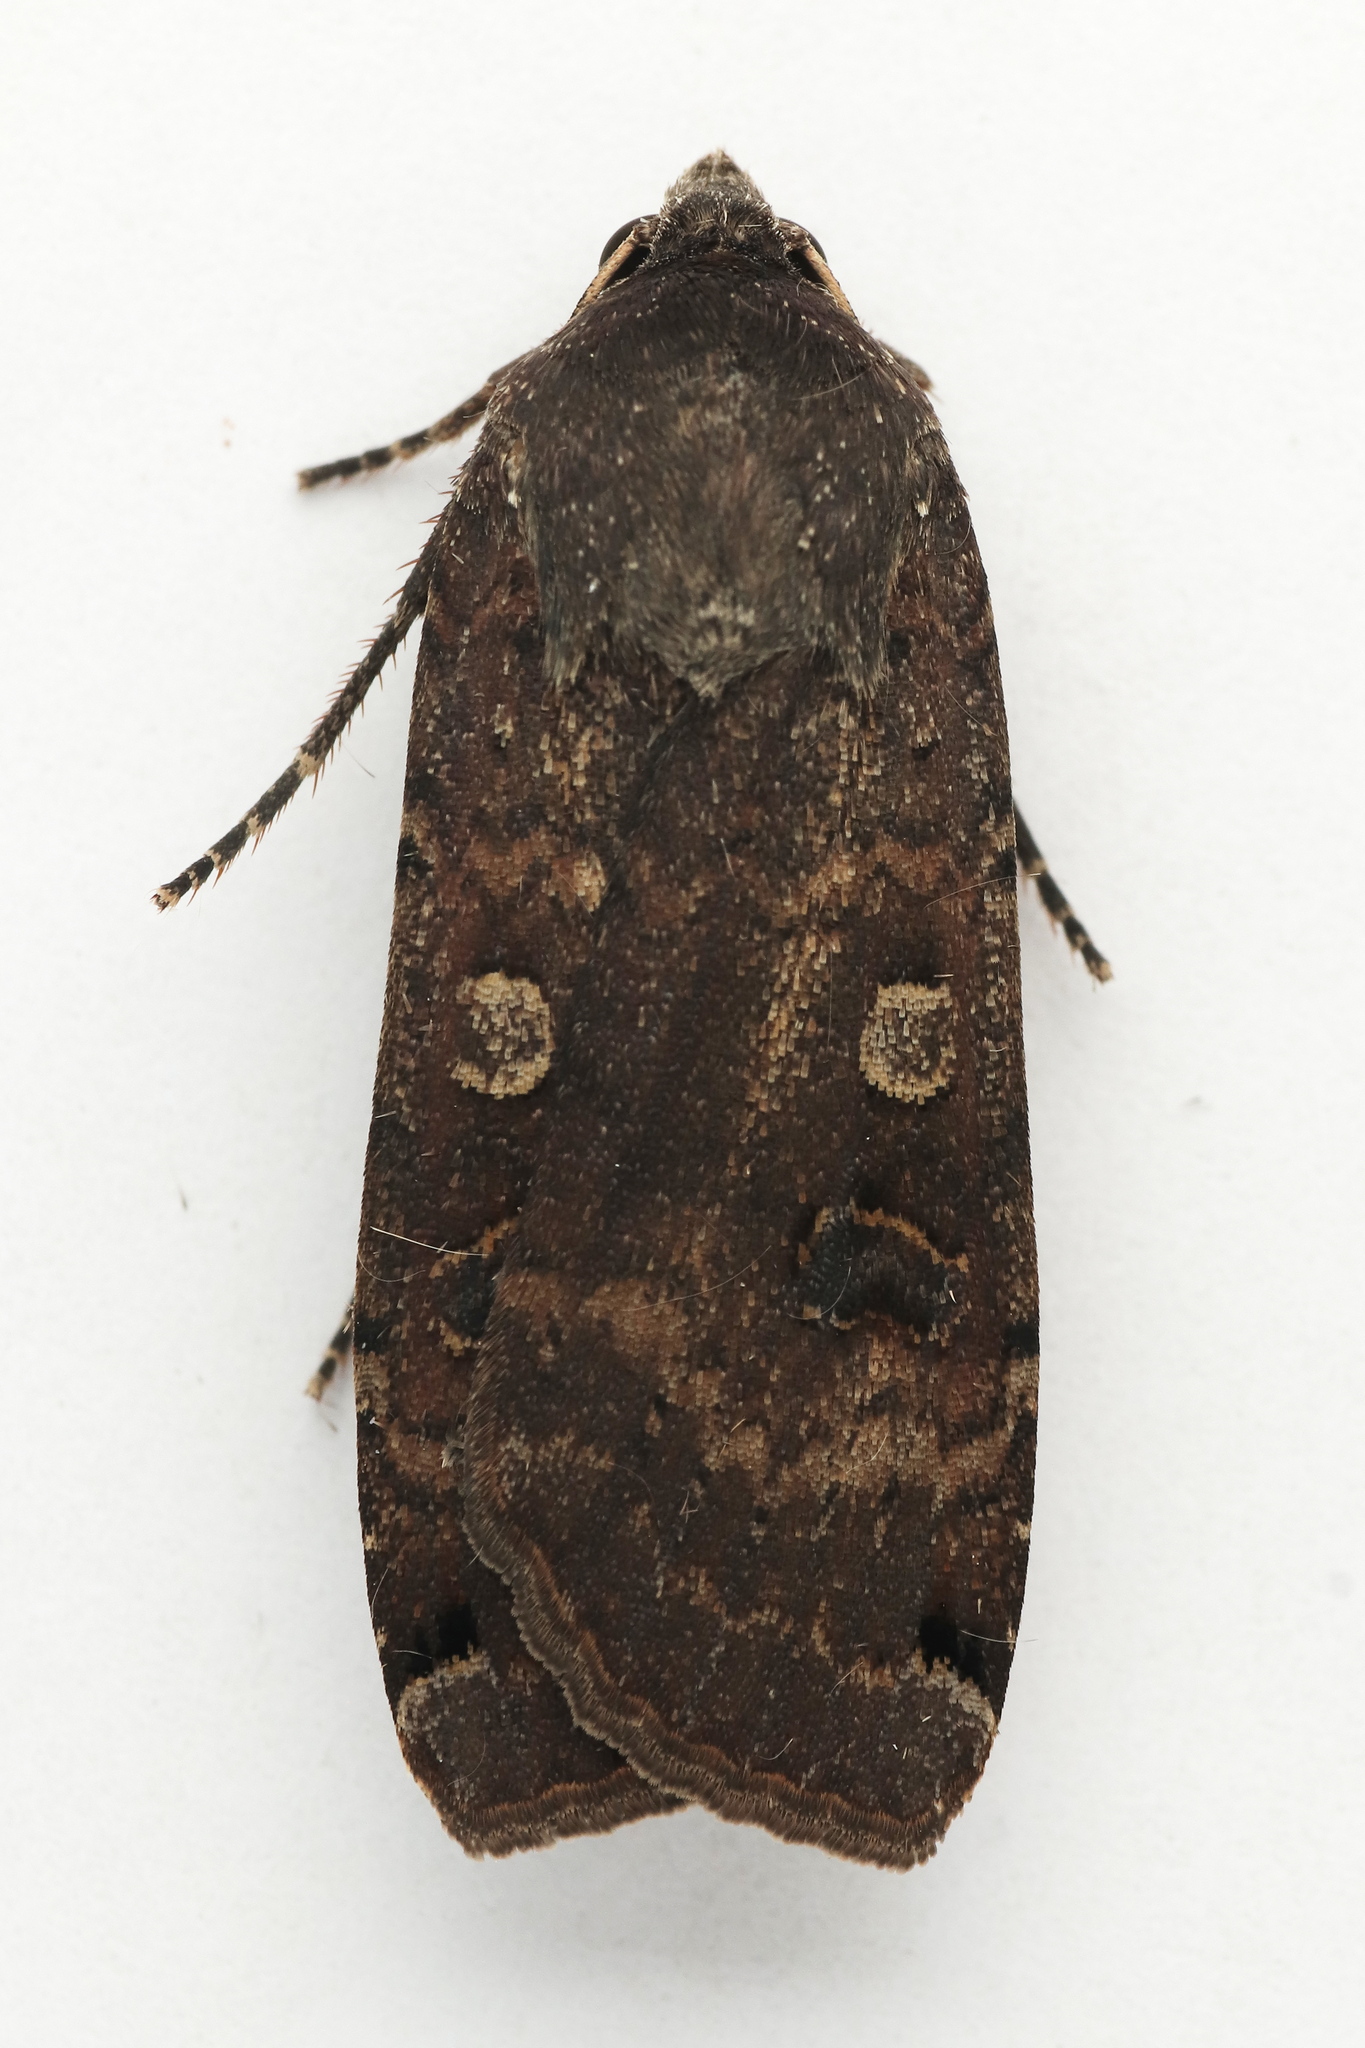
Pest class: cutworms